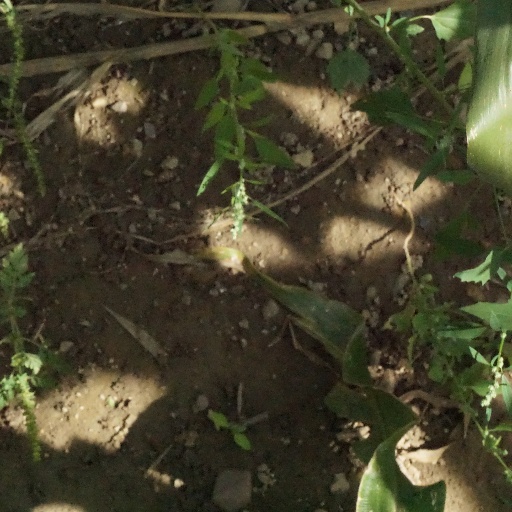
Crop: maize; corn